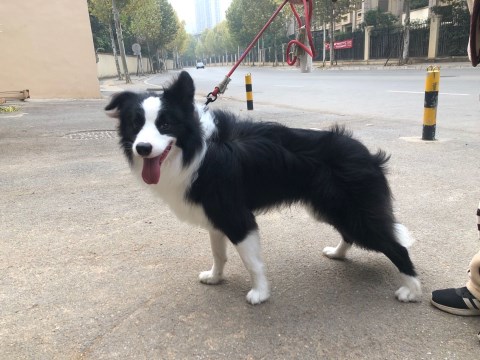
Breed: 2594-n000109-Border_collie